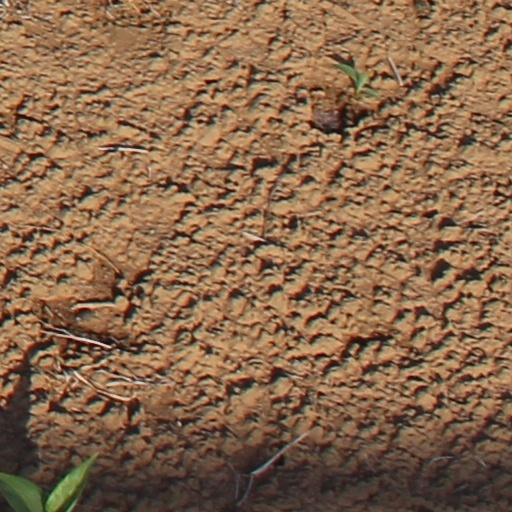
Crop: wheat